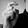
ASL letter: X